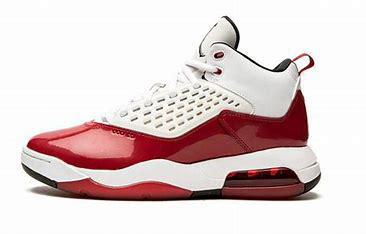
Brand: Jordan
Model: Maxin 200